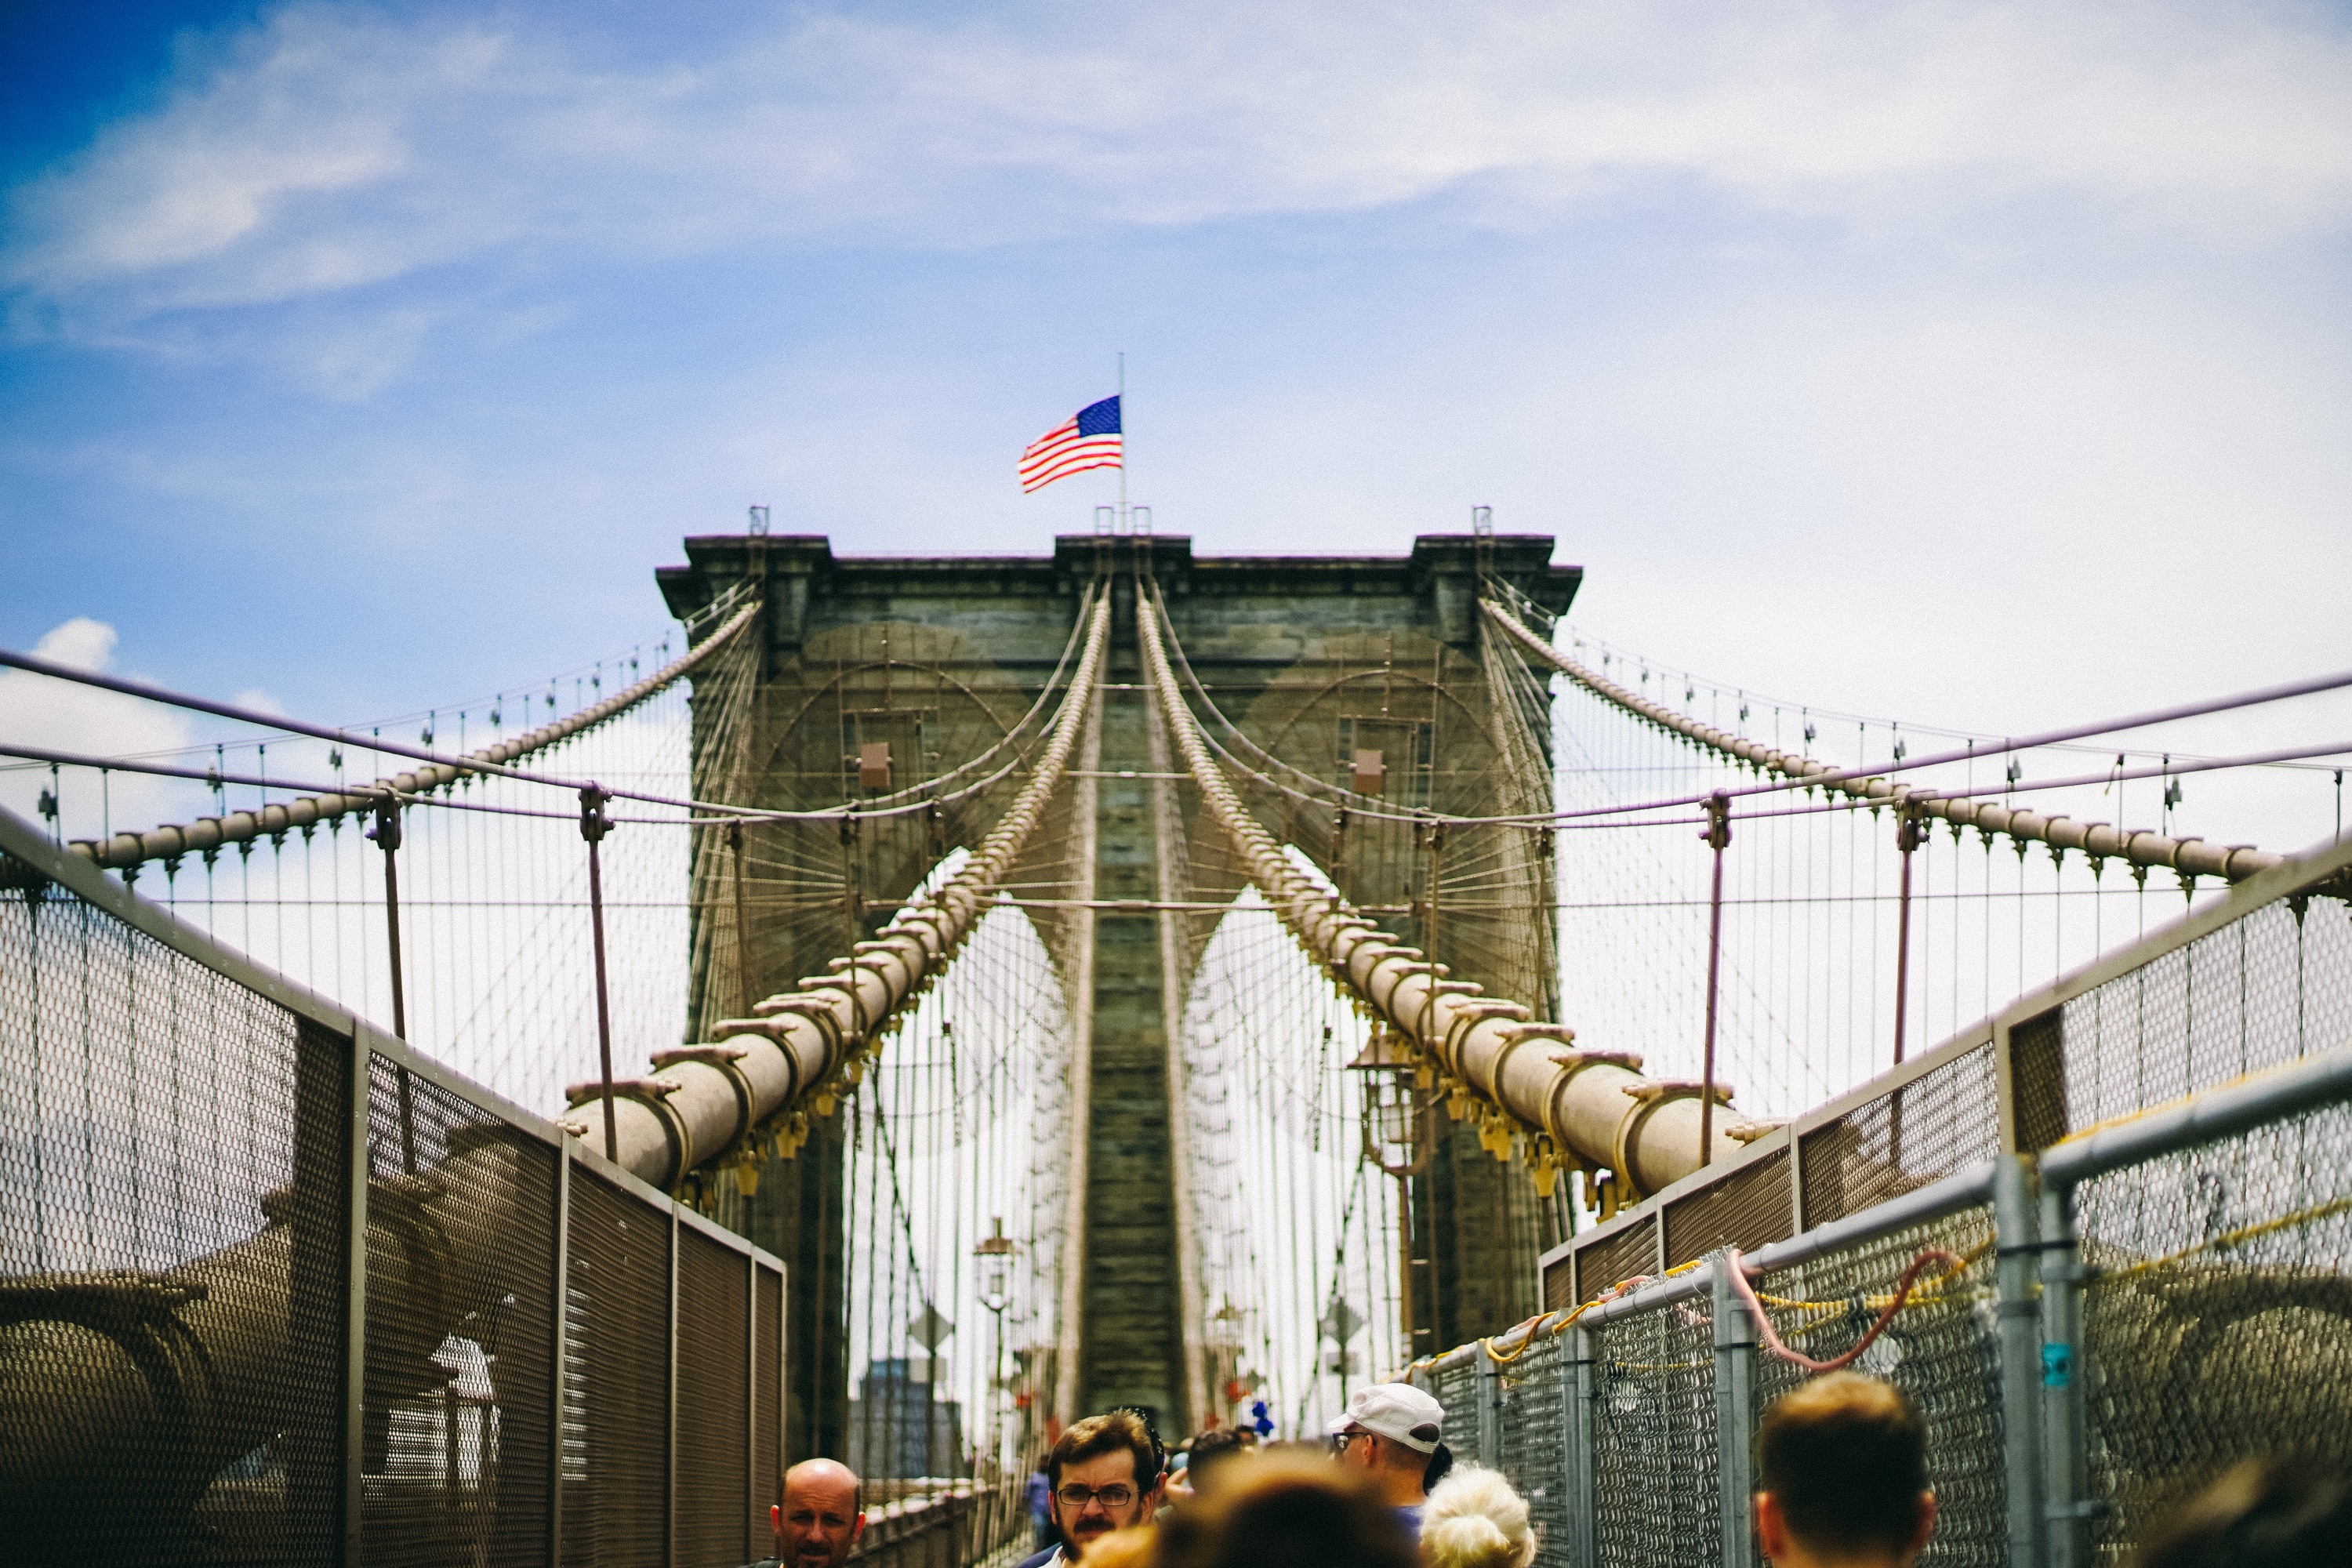
pedestrian, cloud, sky, bridge, transport, amusement park, brooklyn bridge, park, roller coaster, amusement ride, nonbuilding structure